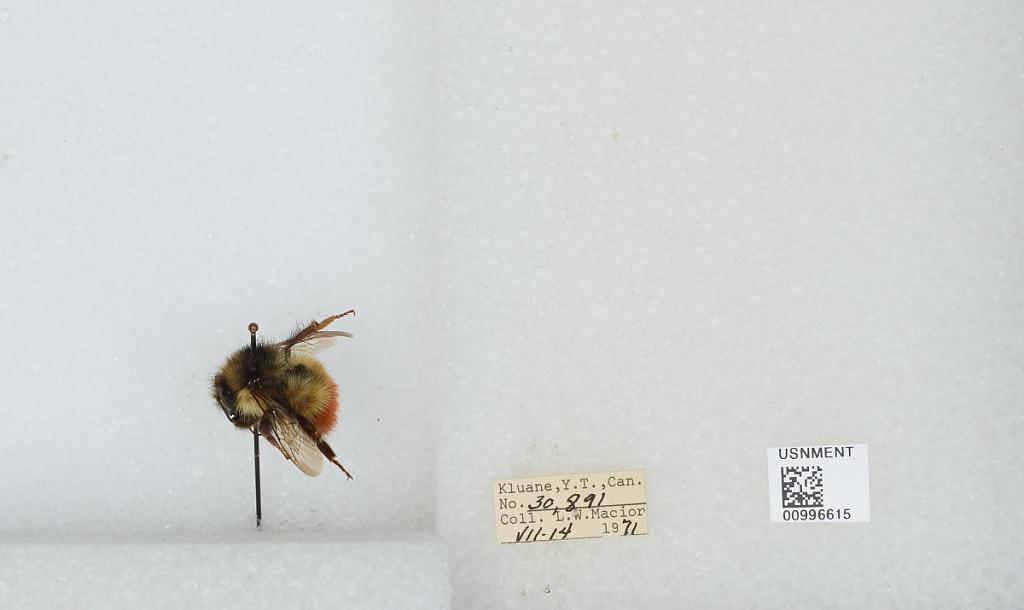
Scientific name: Bombus (Pyrobombus) flavifrons Cresson
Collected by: L. Macior
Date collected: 1971-7-14
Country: Canada
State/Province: Yukon Territory
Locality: Kluane
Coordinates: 60.75, -139.5